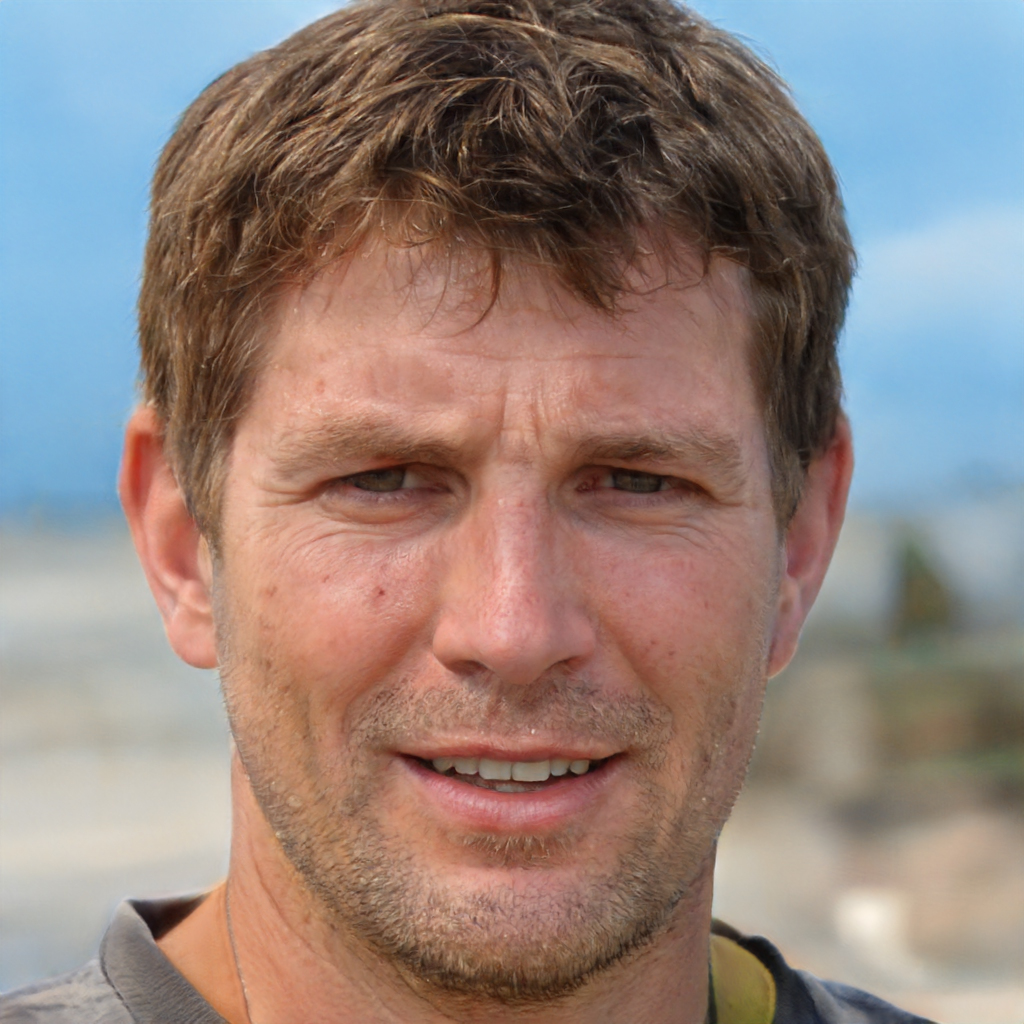
Gender: Male